Georges Deicha

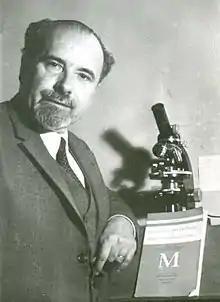
Georges Deicha.

Georges Deicha (1917 – 2011) was a French geologist and mineralogist, known for his pioneering work on fluid inclusions.